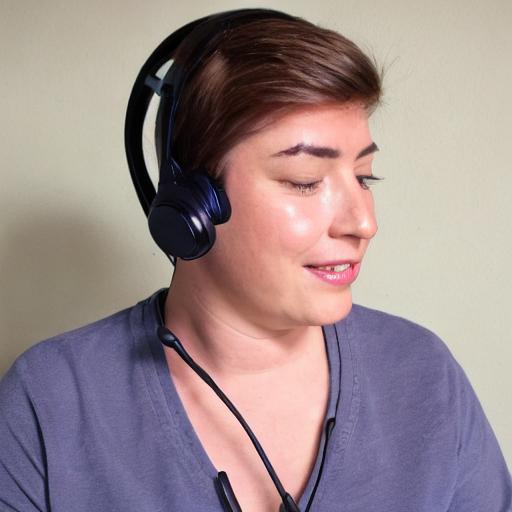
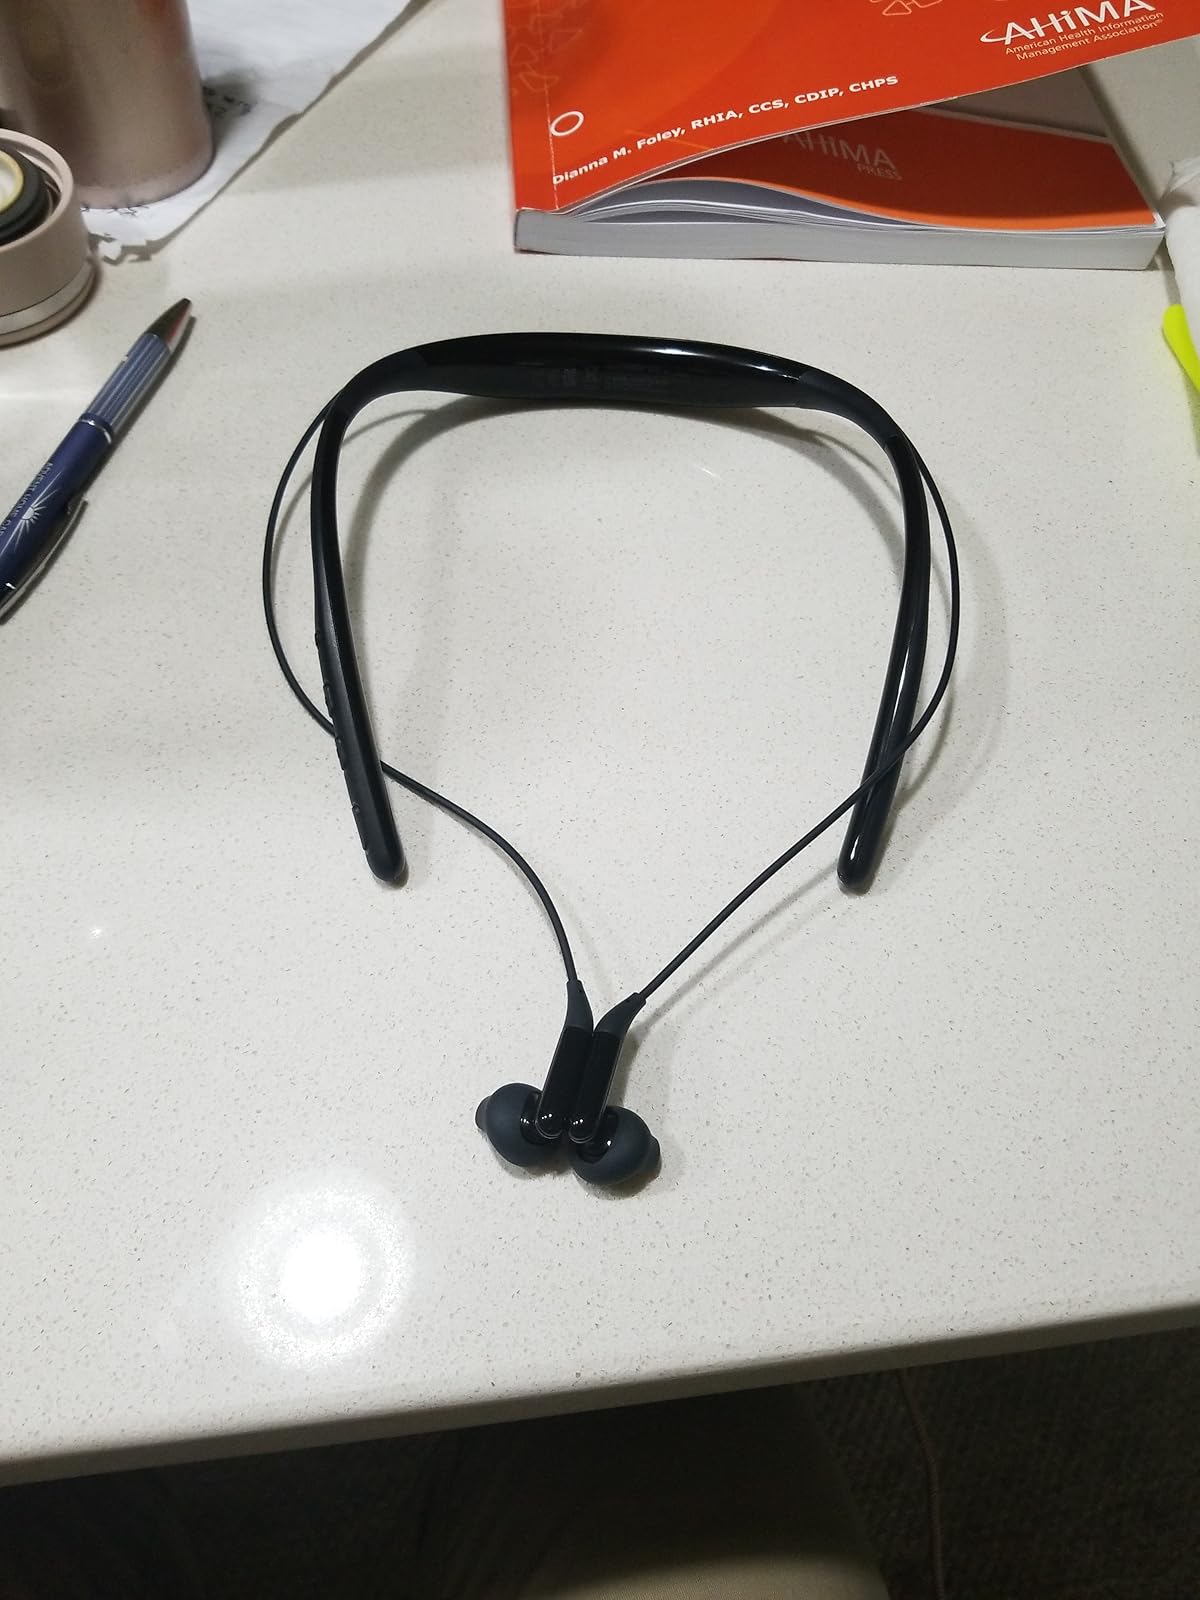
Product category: headphones
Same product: no